Rachel Parris

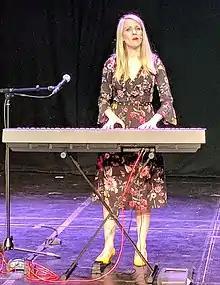
Rachel Parris performing at her Musical Comedy Club show at the Edinburgh Festival Fringe in August 2018

Parris began improv comedy in 2007 with The Oxford Imps and musical comedy in 2010. As part of the "Austentatious" improv group, she has performed in Edinburgh, London, and on a UK tour, beginning a run at the Fortune Theatre in London from 18 February 2019.